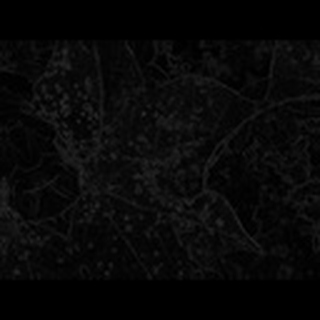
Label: cotton_target_spot